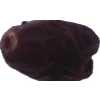
Label: dates